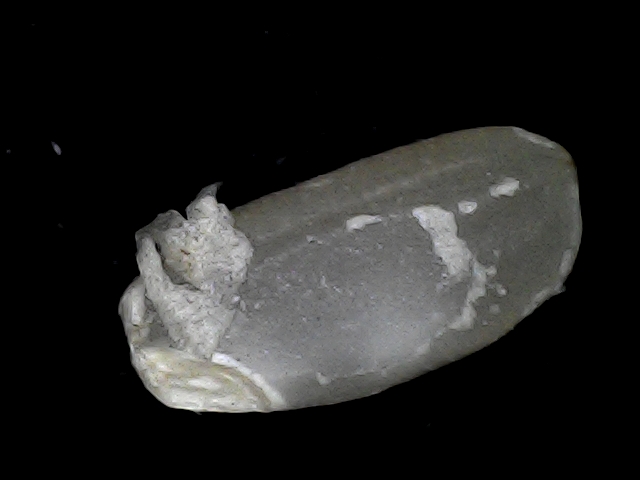
Rice variety: BD52